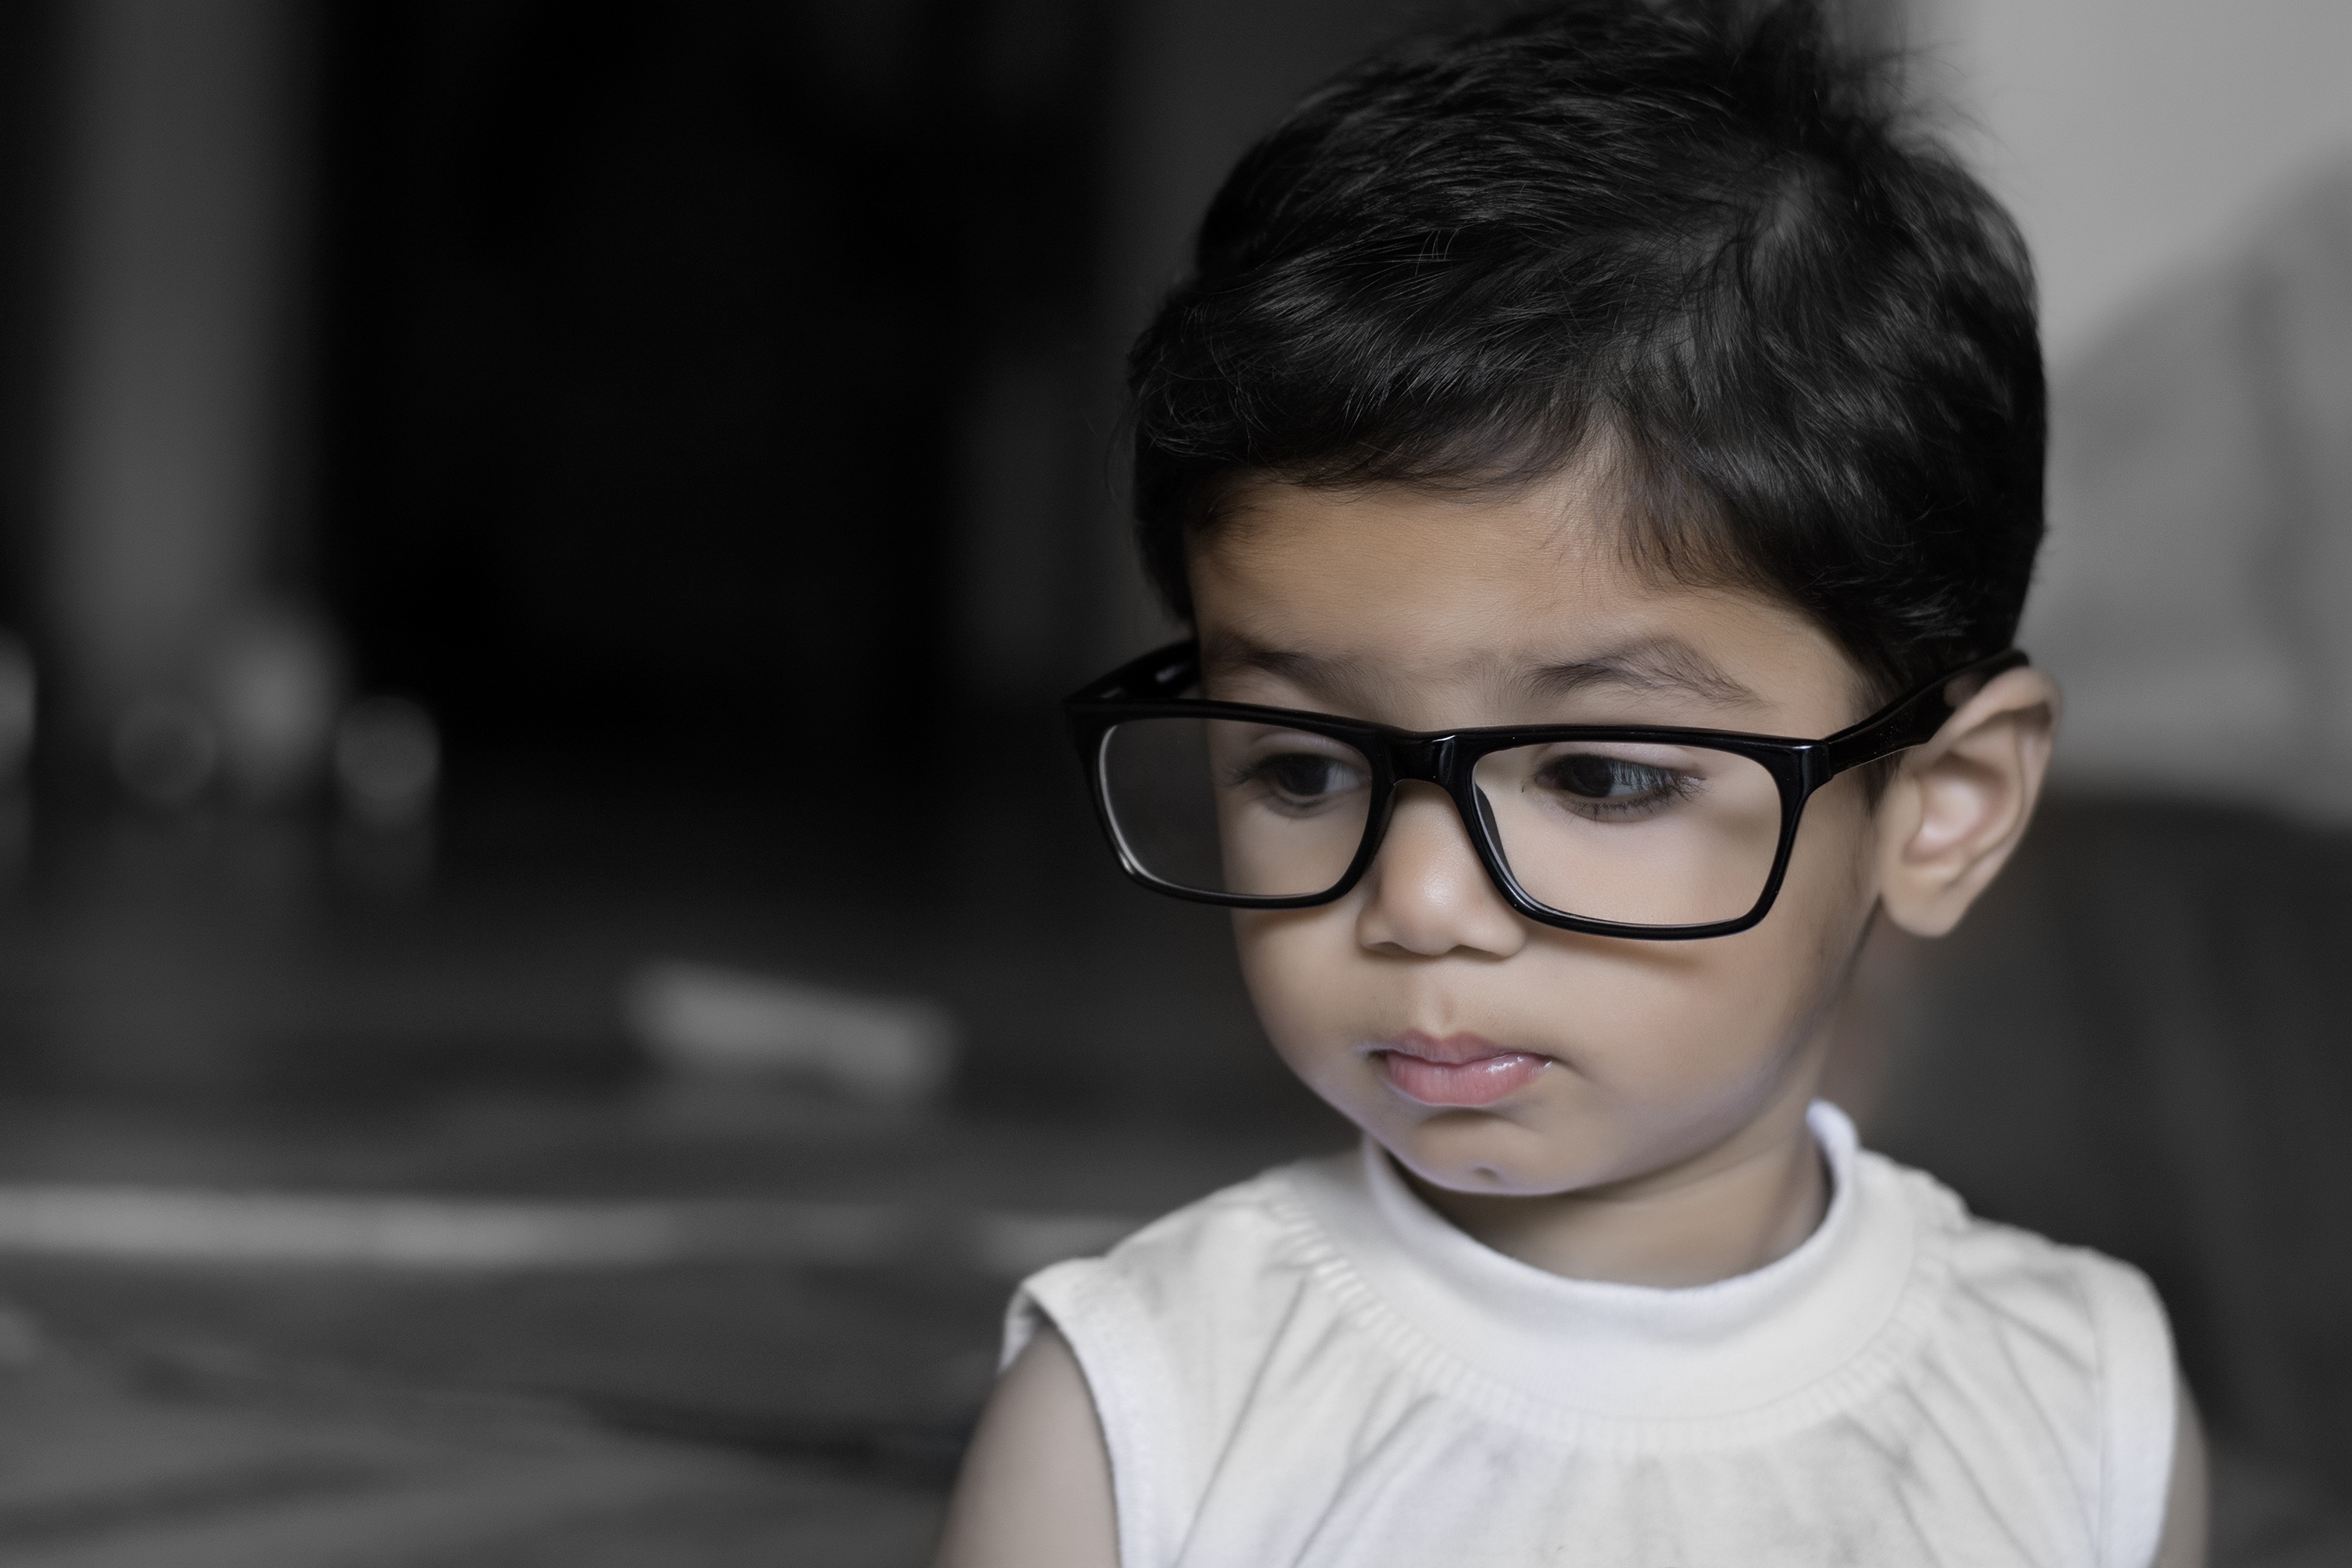
black and white, girl, hair, white, portrait, model, child, fashion, black, monochrome, hairstyle, smile, face, sunglasses, eye, glasses, eyewear, beauty, photo shoot, monochrome photography, portrait photography, vision care